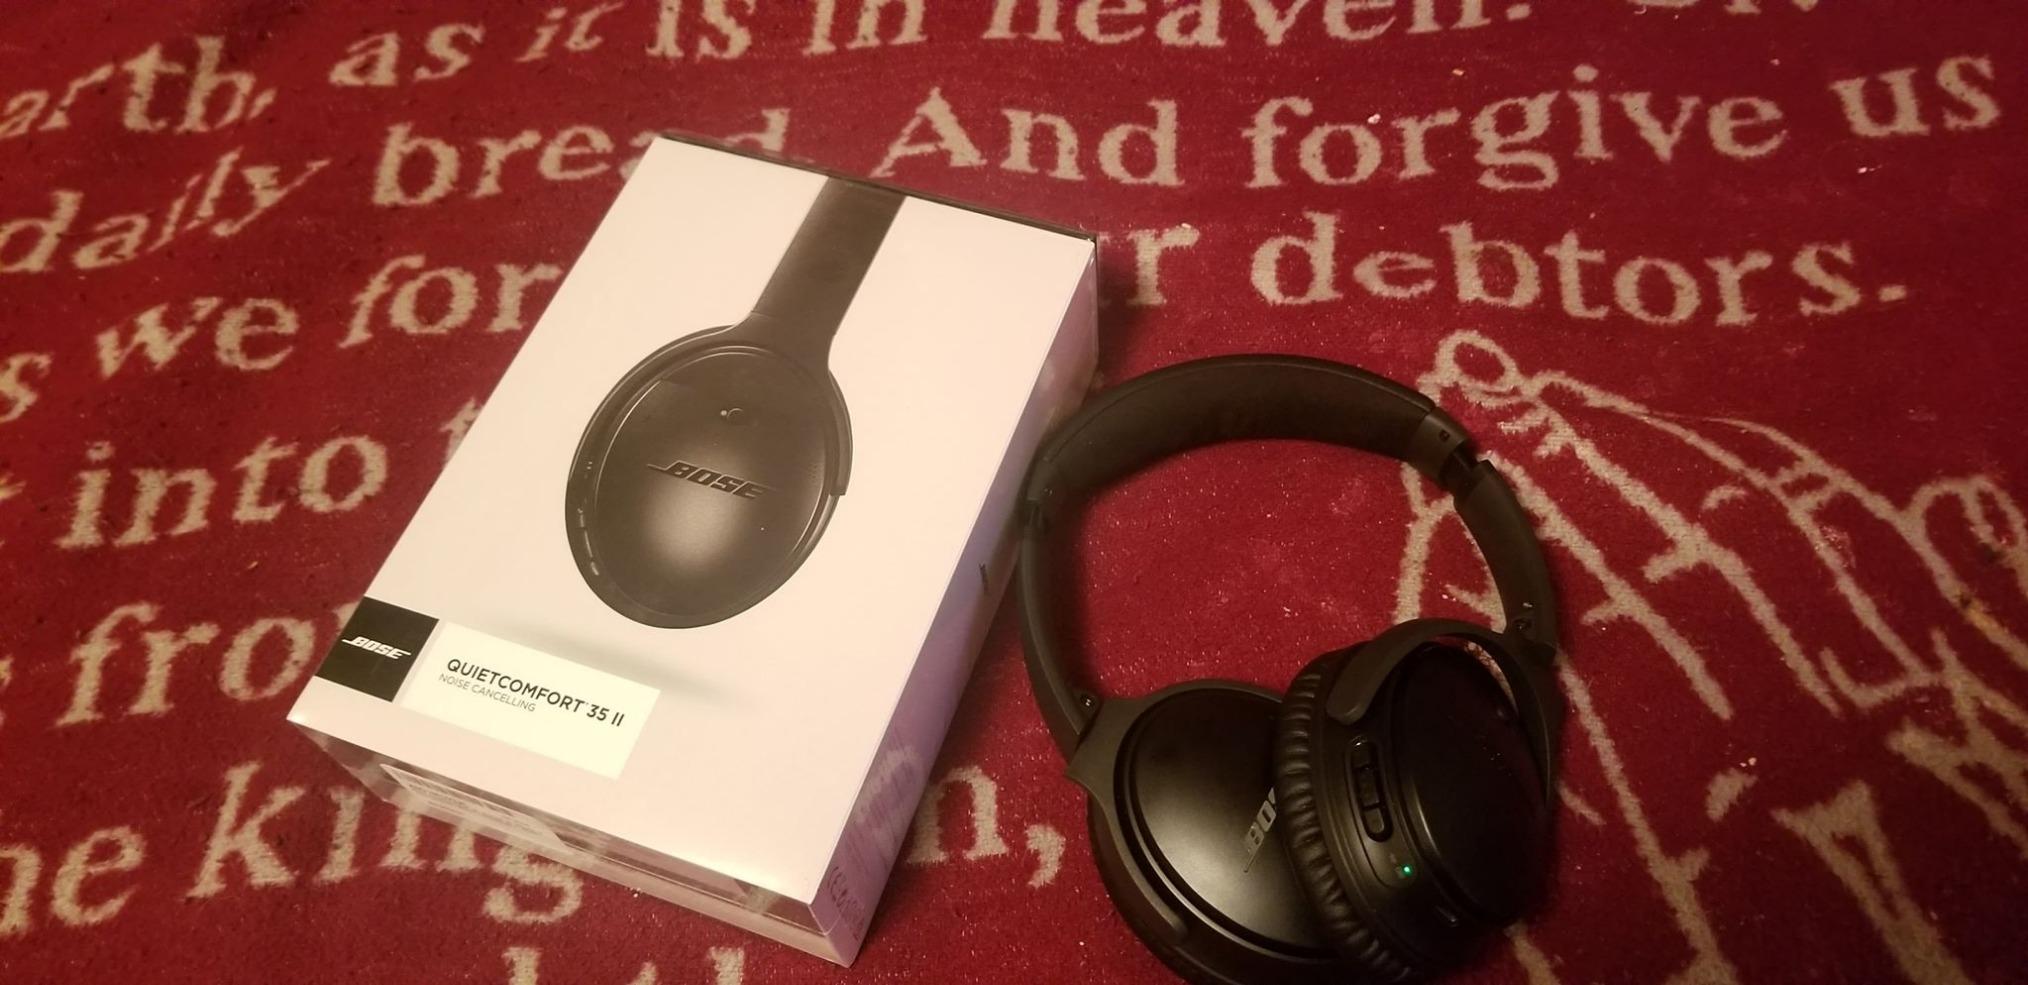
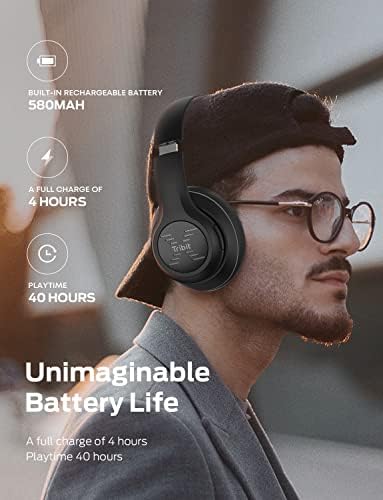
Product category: headphones
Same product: no